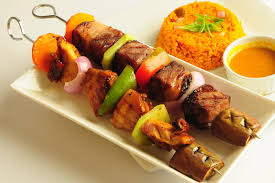
Yemek: kebap